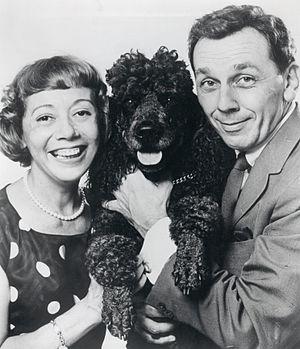
King Donovan, né le 25 janvier 1918 à New York et mort le 30 juin 1987 à Branford, est un acteur et réalisateur américain.